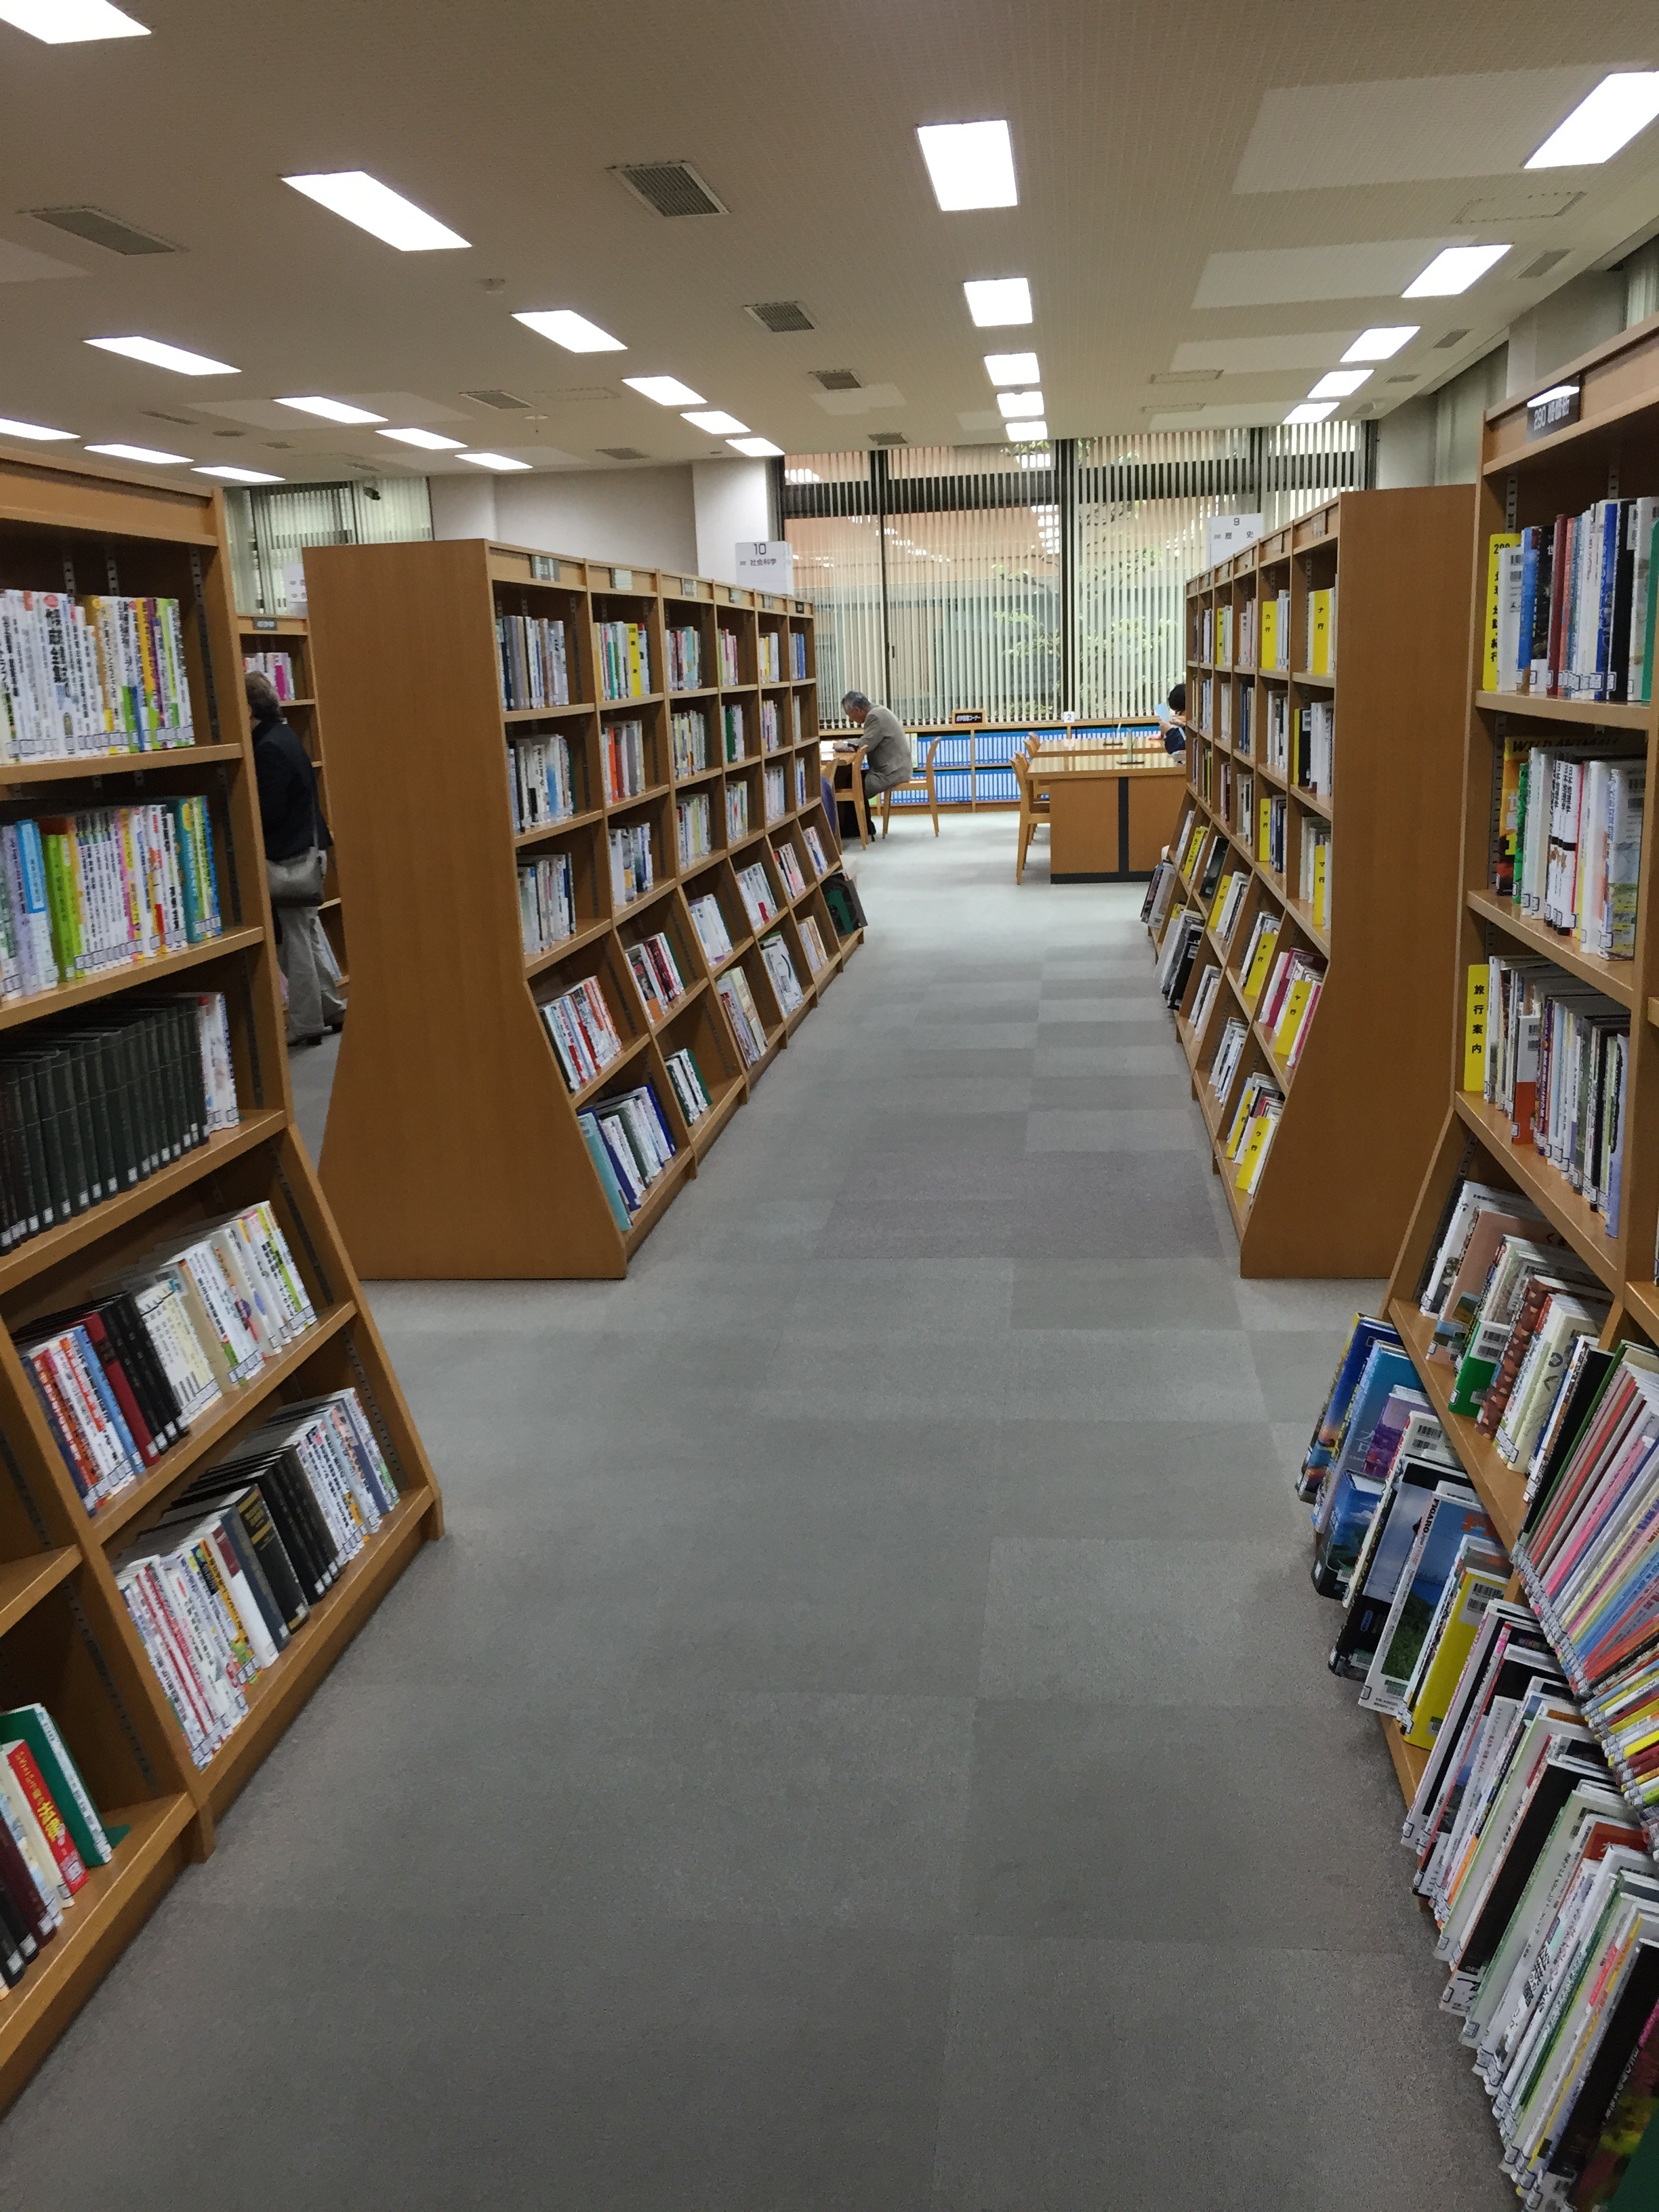
book, building, bookshelf, aisle, library, retail, public library, bookselling